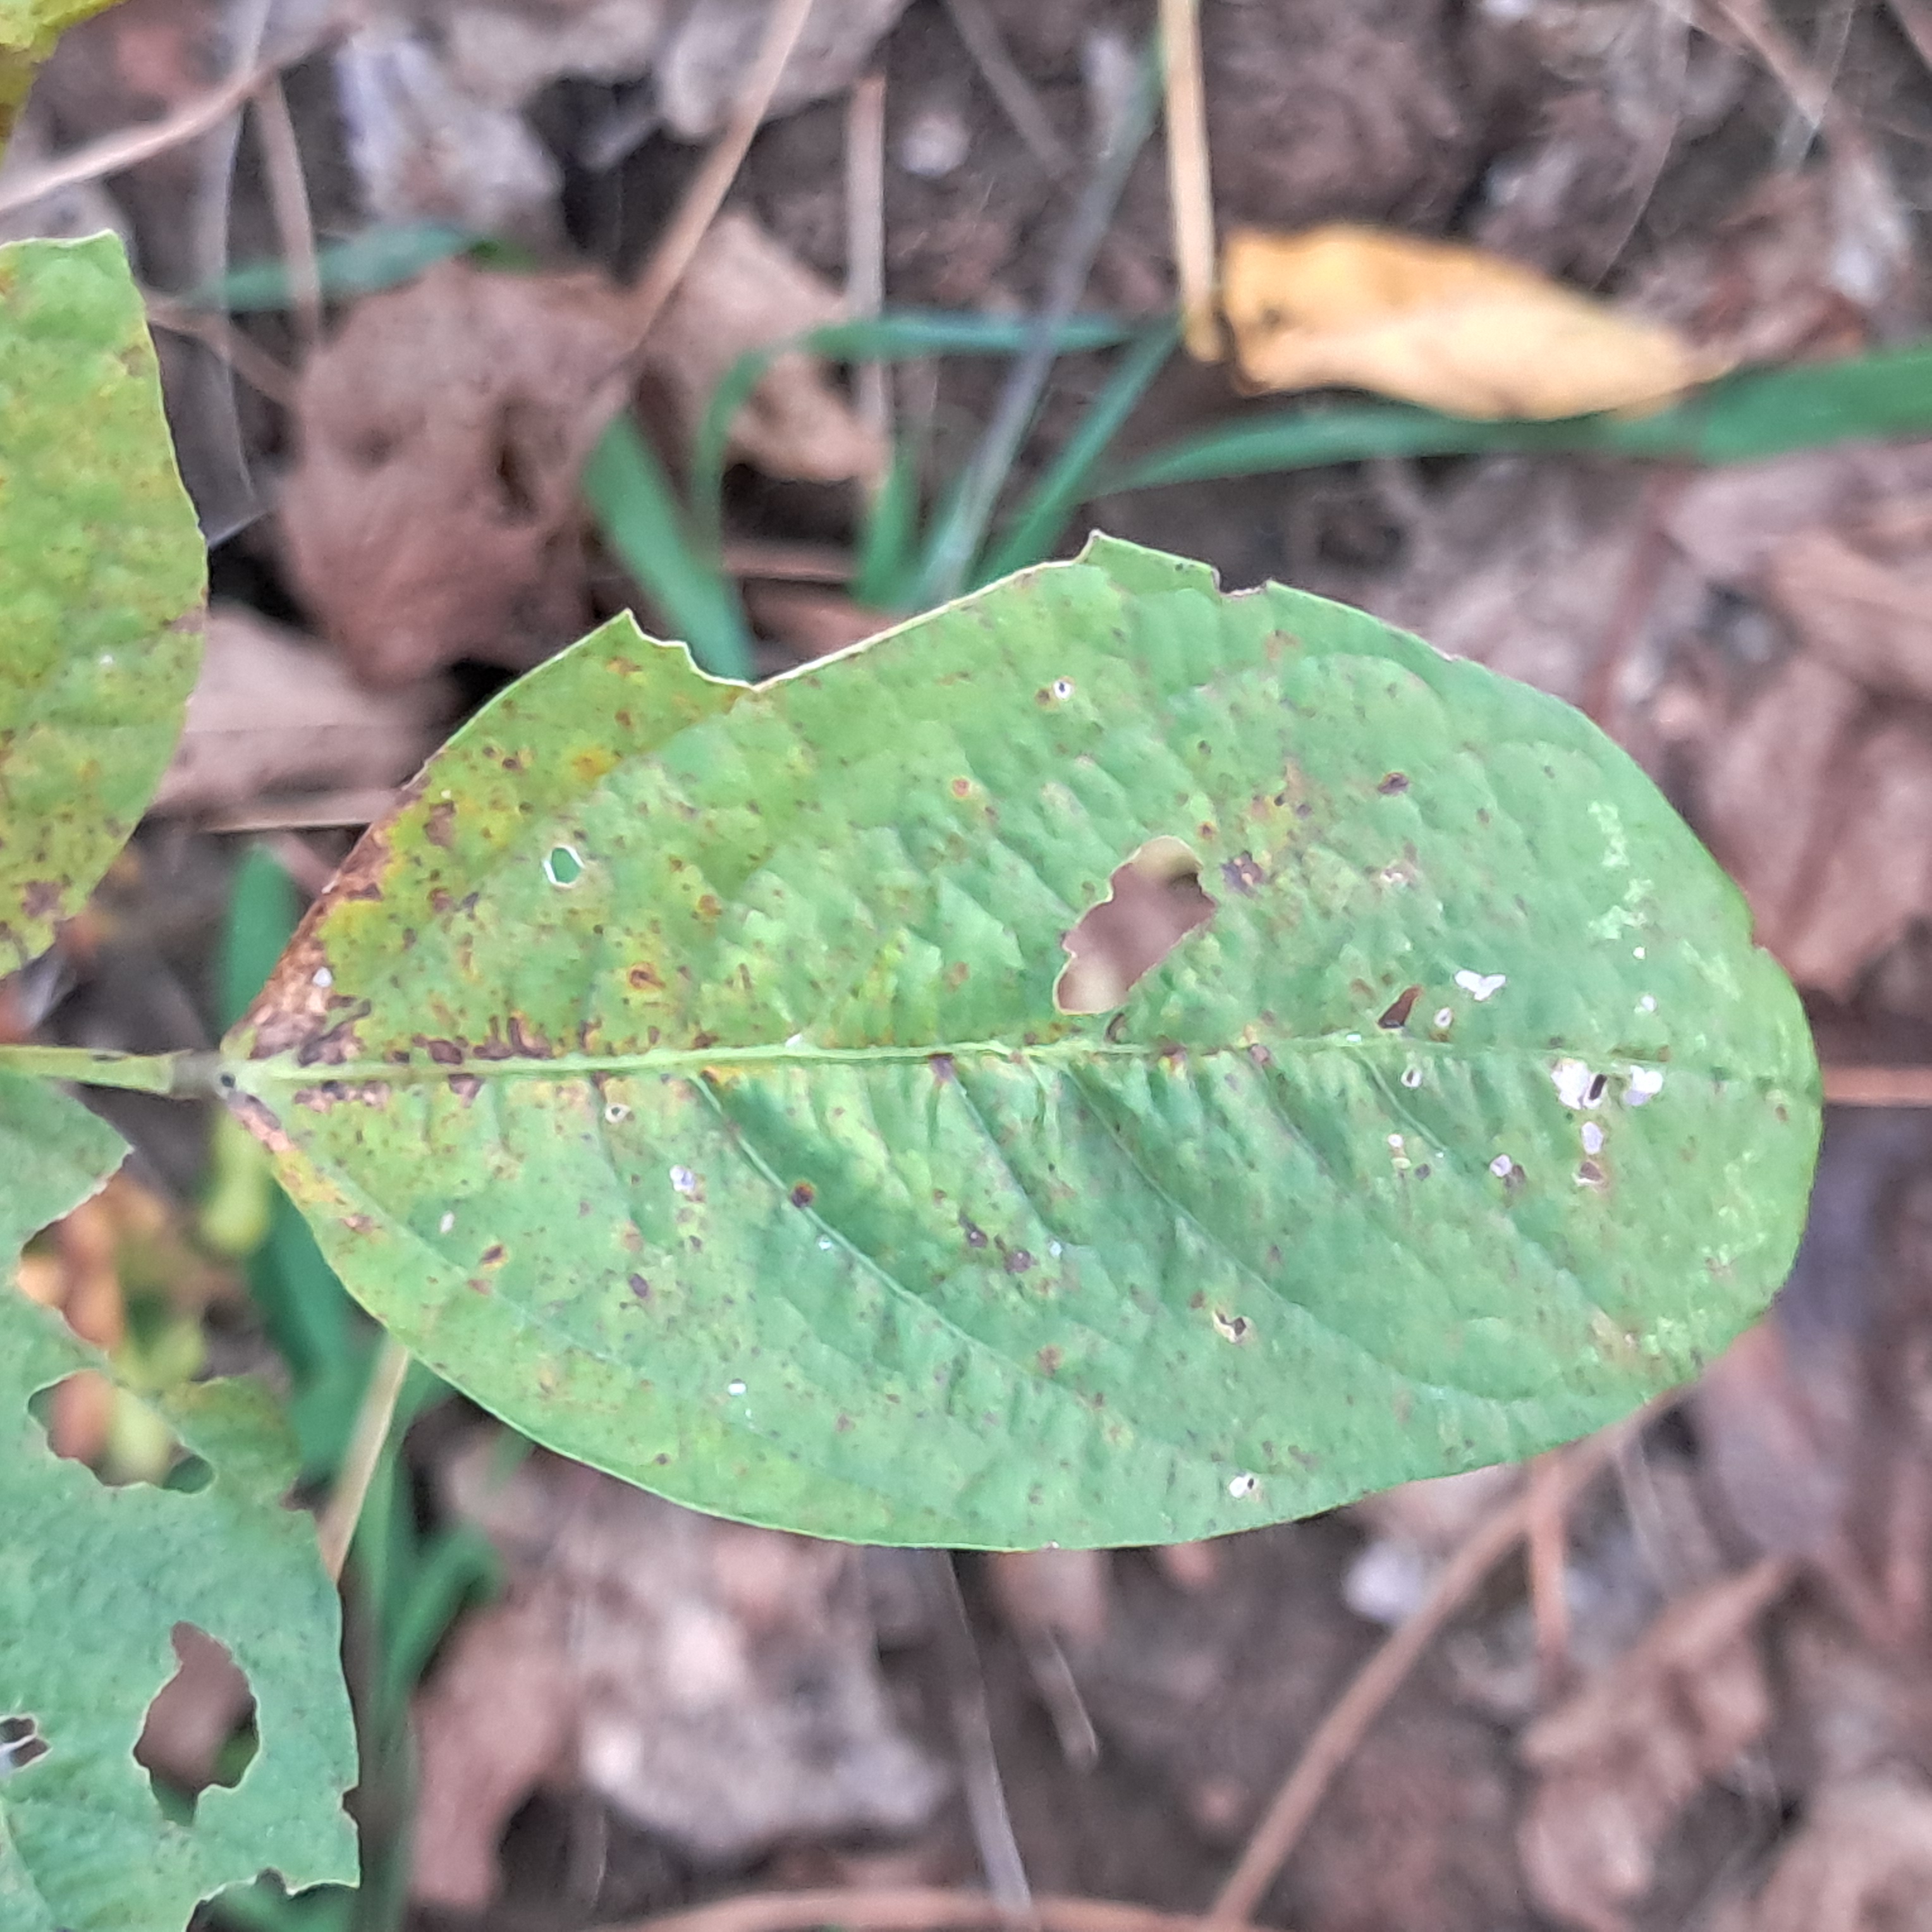
Label: Spectoria_Brown_Spot